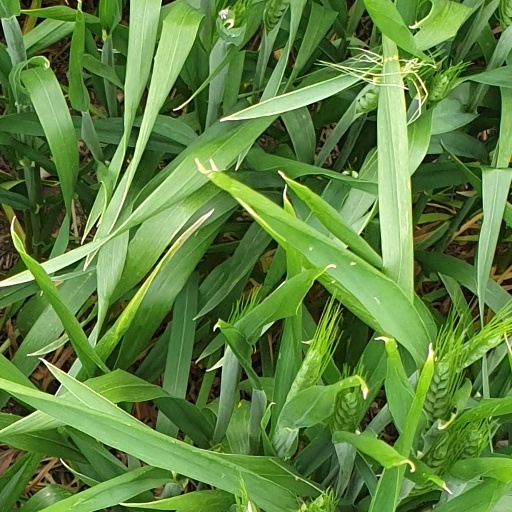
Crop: wheat